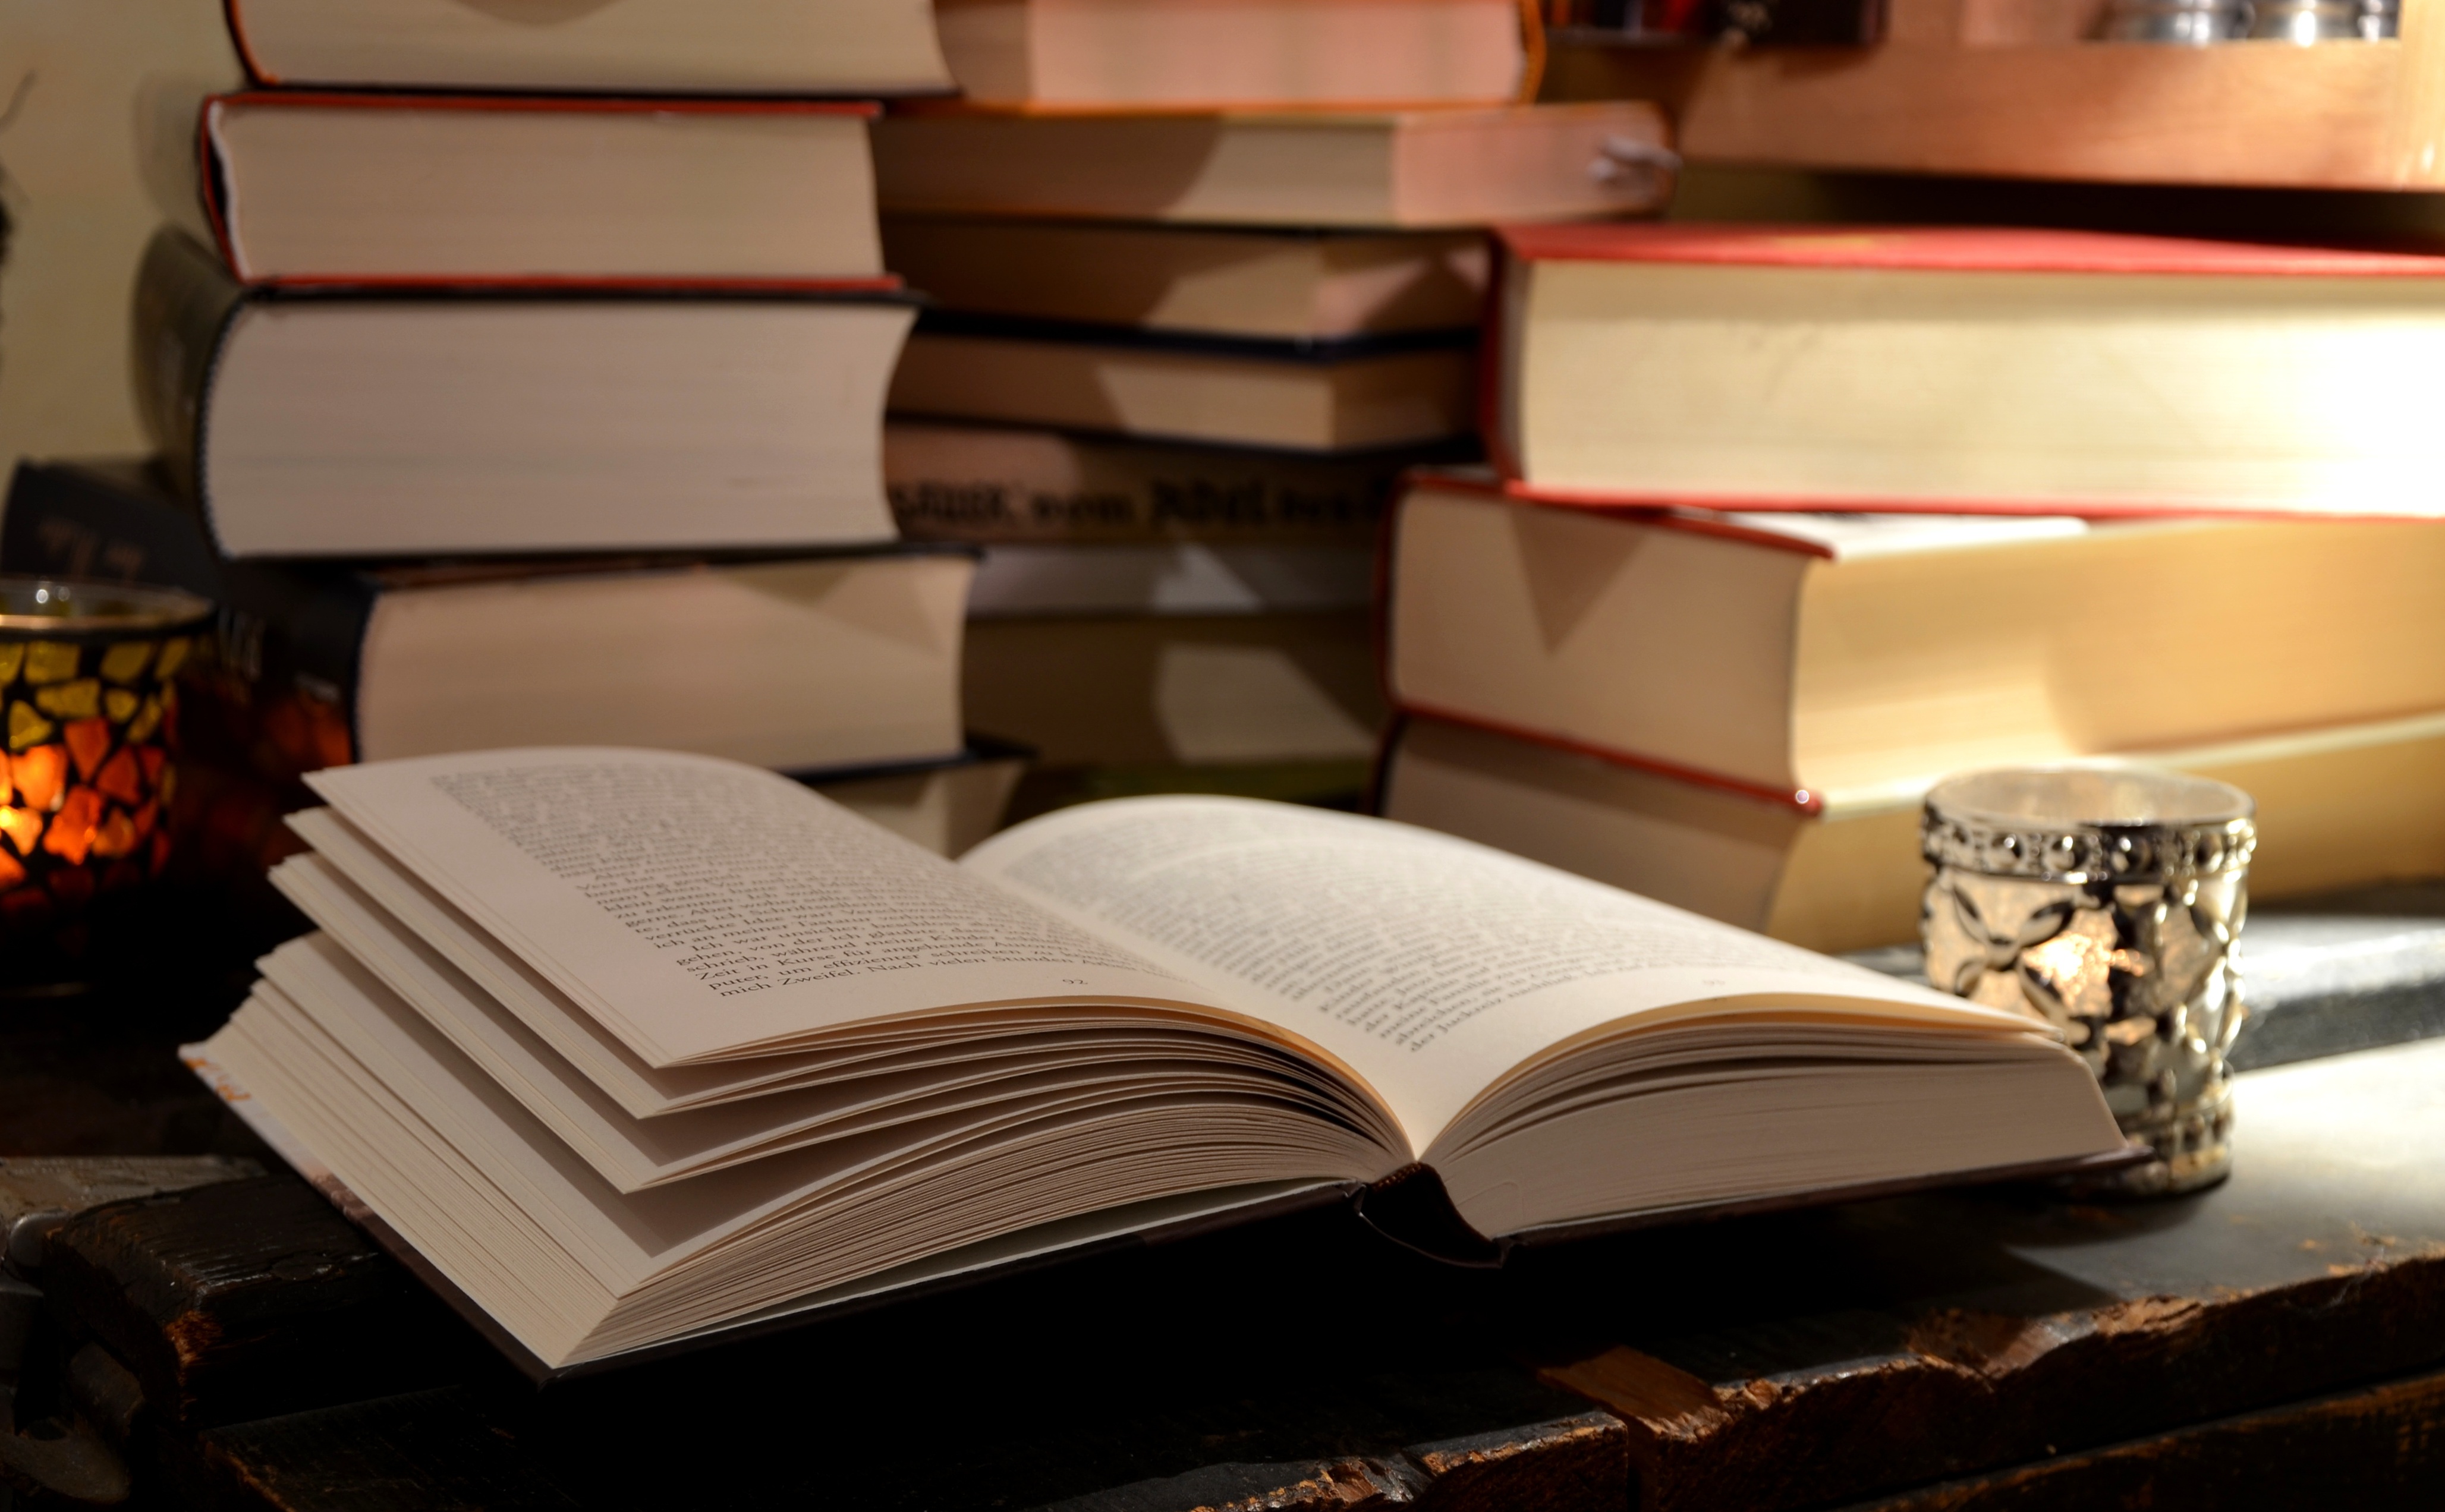
table, book, read, wood, living room, furniture, room, paper, interior design, pages, leaves, literature, study, library, design, books, learn, know, browse, book pages